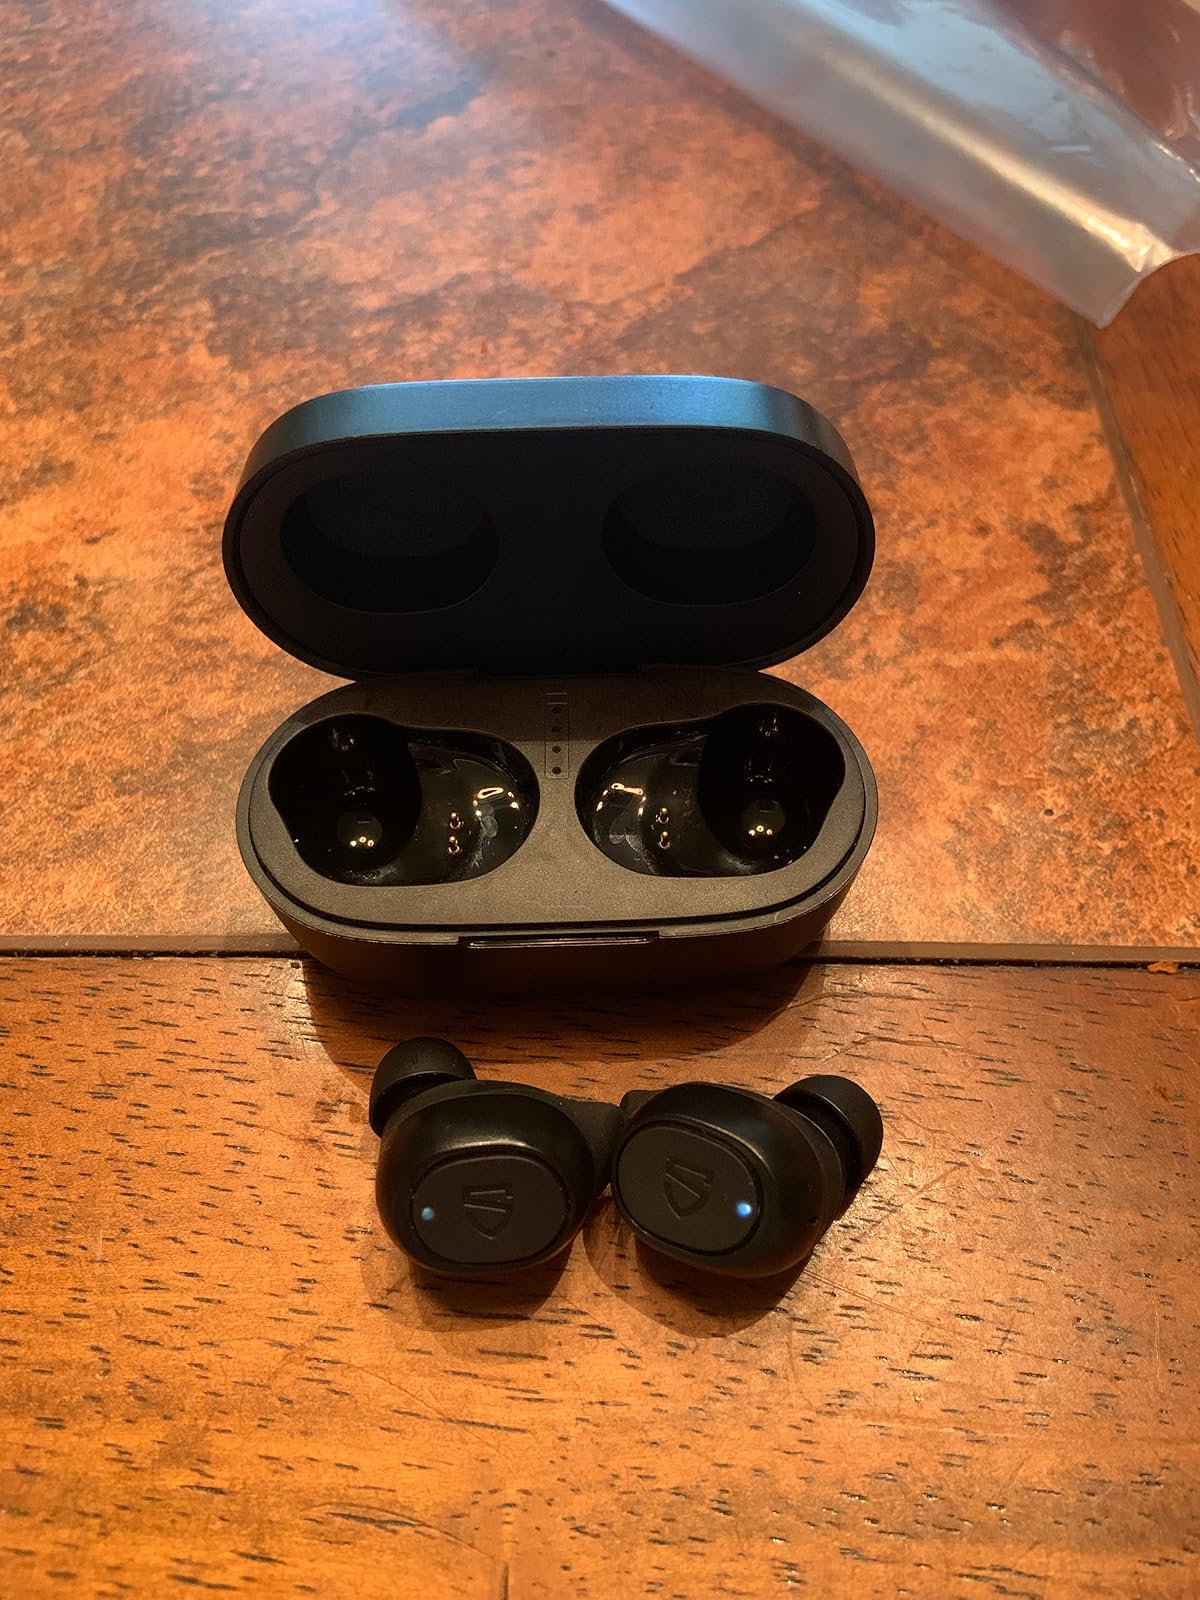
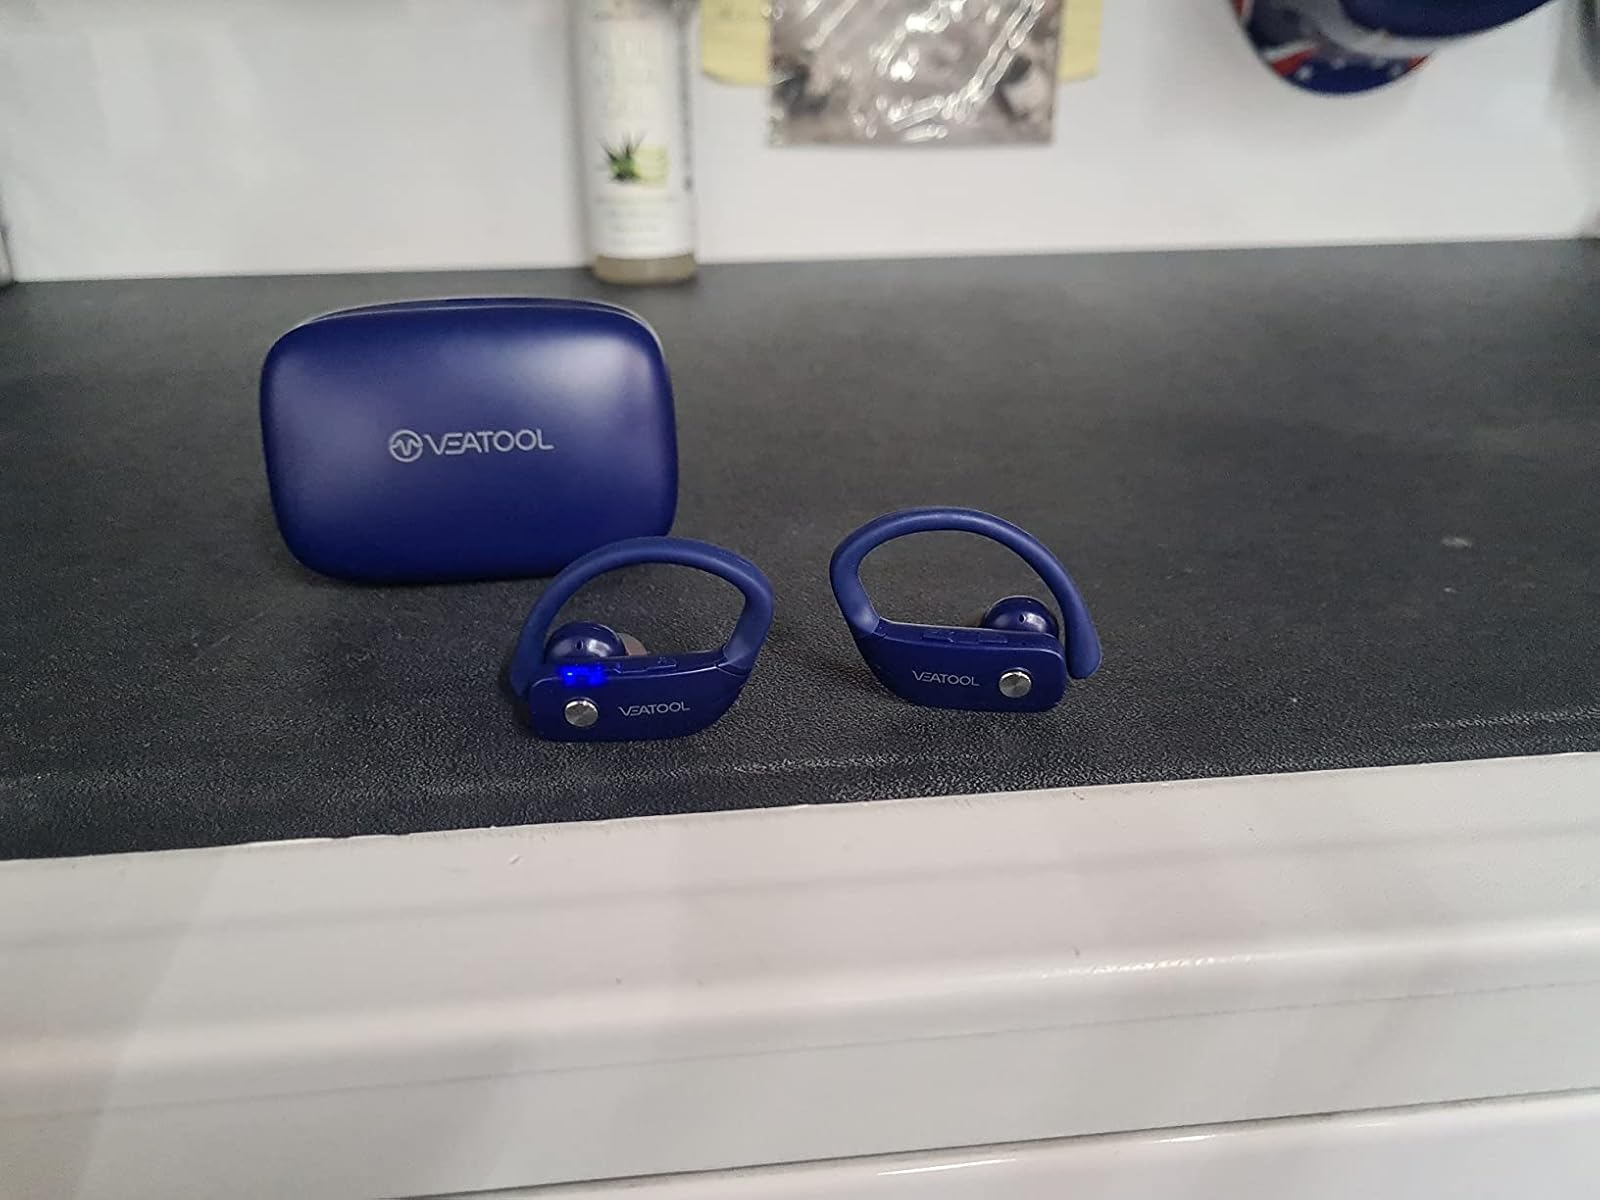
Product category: earbuds
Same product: no